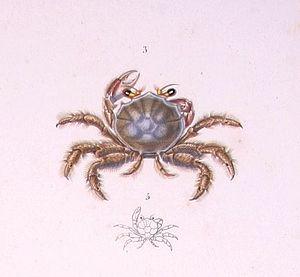
Dynomène de Latreille (Dynomene hispida)
Dynomene est un genre de crabes de la famille des Dynomenidae.
Les Dynomenidae sont une famille de crabes. Elle comprend 21 espèces actuelles et 36 fossiles dans 19 genres dont 14 fossiles.